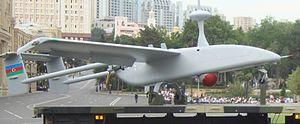
La journée des forces armées d'Azerbaïdjan - est célébrée chaque année le 26 juin en Azerbaïdjan, par le décret de Heydar Aliyev, président de la République d'Azerbaïdjan.